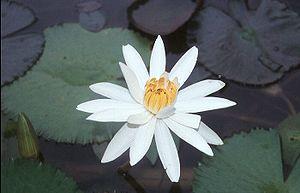
La République démocratique du Congo inclut la plus grande partie du bassin du fleuve Congo, qui couvre une superficie de plus d'un million de kilomètres carrés. Le seul débouché maritime du pays est une étroite bande de territoire sur la rive nord du fleuve.
Le lac Victoria, ou Nyanza, est le plus grand lac d'Afrique et le quatrième ou le deuxième au monde en superficie avec 68 100 km². Il doit son nom à l'explorateur britannique Speke qui fut en 1858 le premier Européen à l'atteindre, et qui le baptisa en l'honneur de la reine Victoria. Situé en Afrique de l'Est, au cœur d'une zone densément peuplée, il est bordé par le Kenya au nord-est, l'Ouganda au nord et au nord-ouest et la Tanzanie au sud, sud-ouest et sud-est. Occupant une dépression encadrée par les deux branches de la vallée du grand rift, il est la source du Nil Blanc, le plus long affluent du Nil.